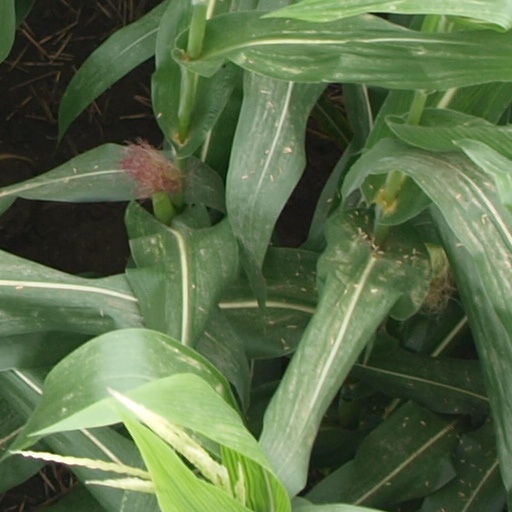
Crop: maize; corn